Long Tieng

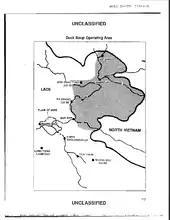
Long Tieng (lower left) marked on a 1965 map

In 1962 the CIA first set up a headquarters for Major General Vang Pao in the Long Tieng valley, which at that time had almost no inhabitants. By 1964 a 1260 m runway had been completed and by 1966 Long Cheng was one of the largest US installations on foreign soil.